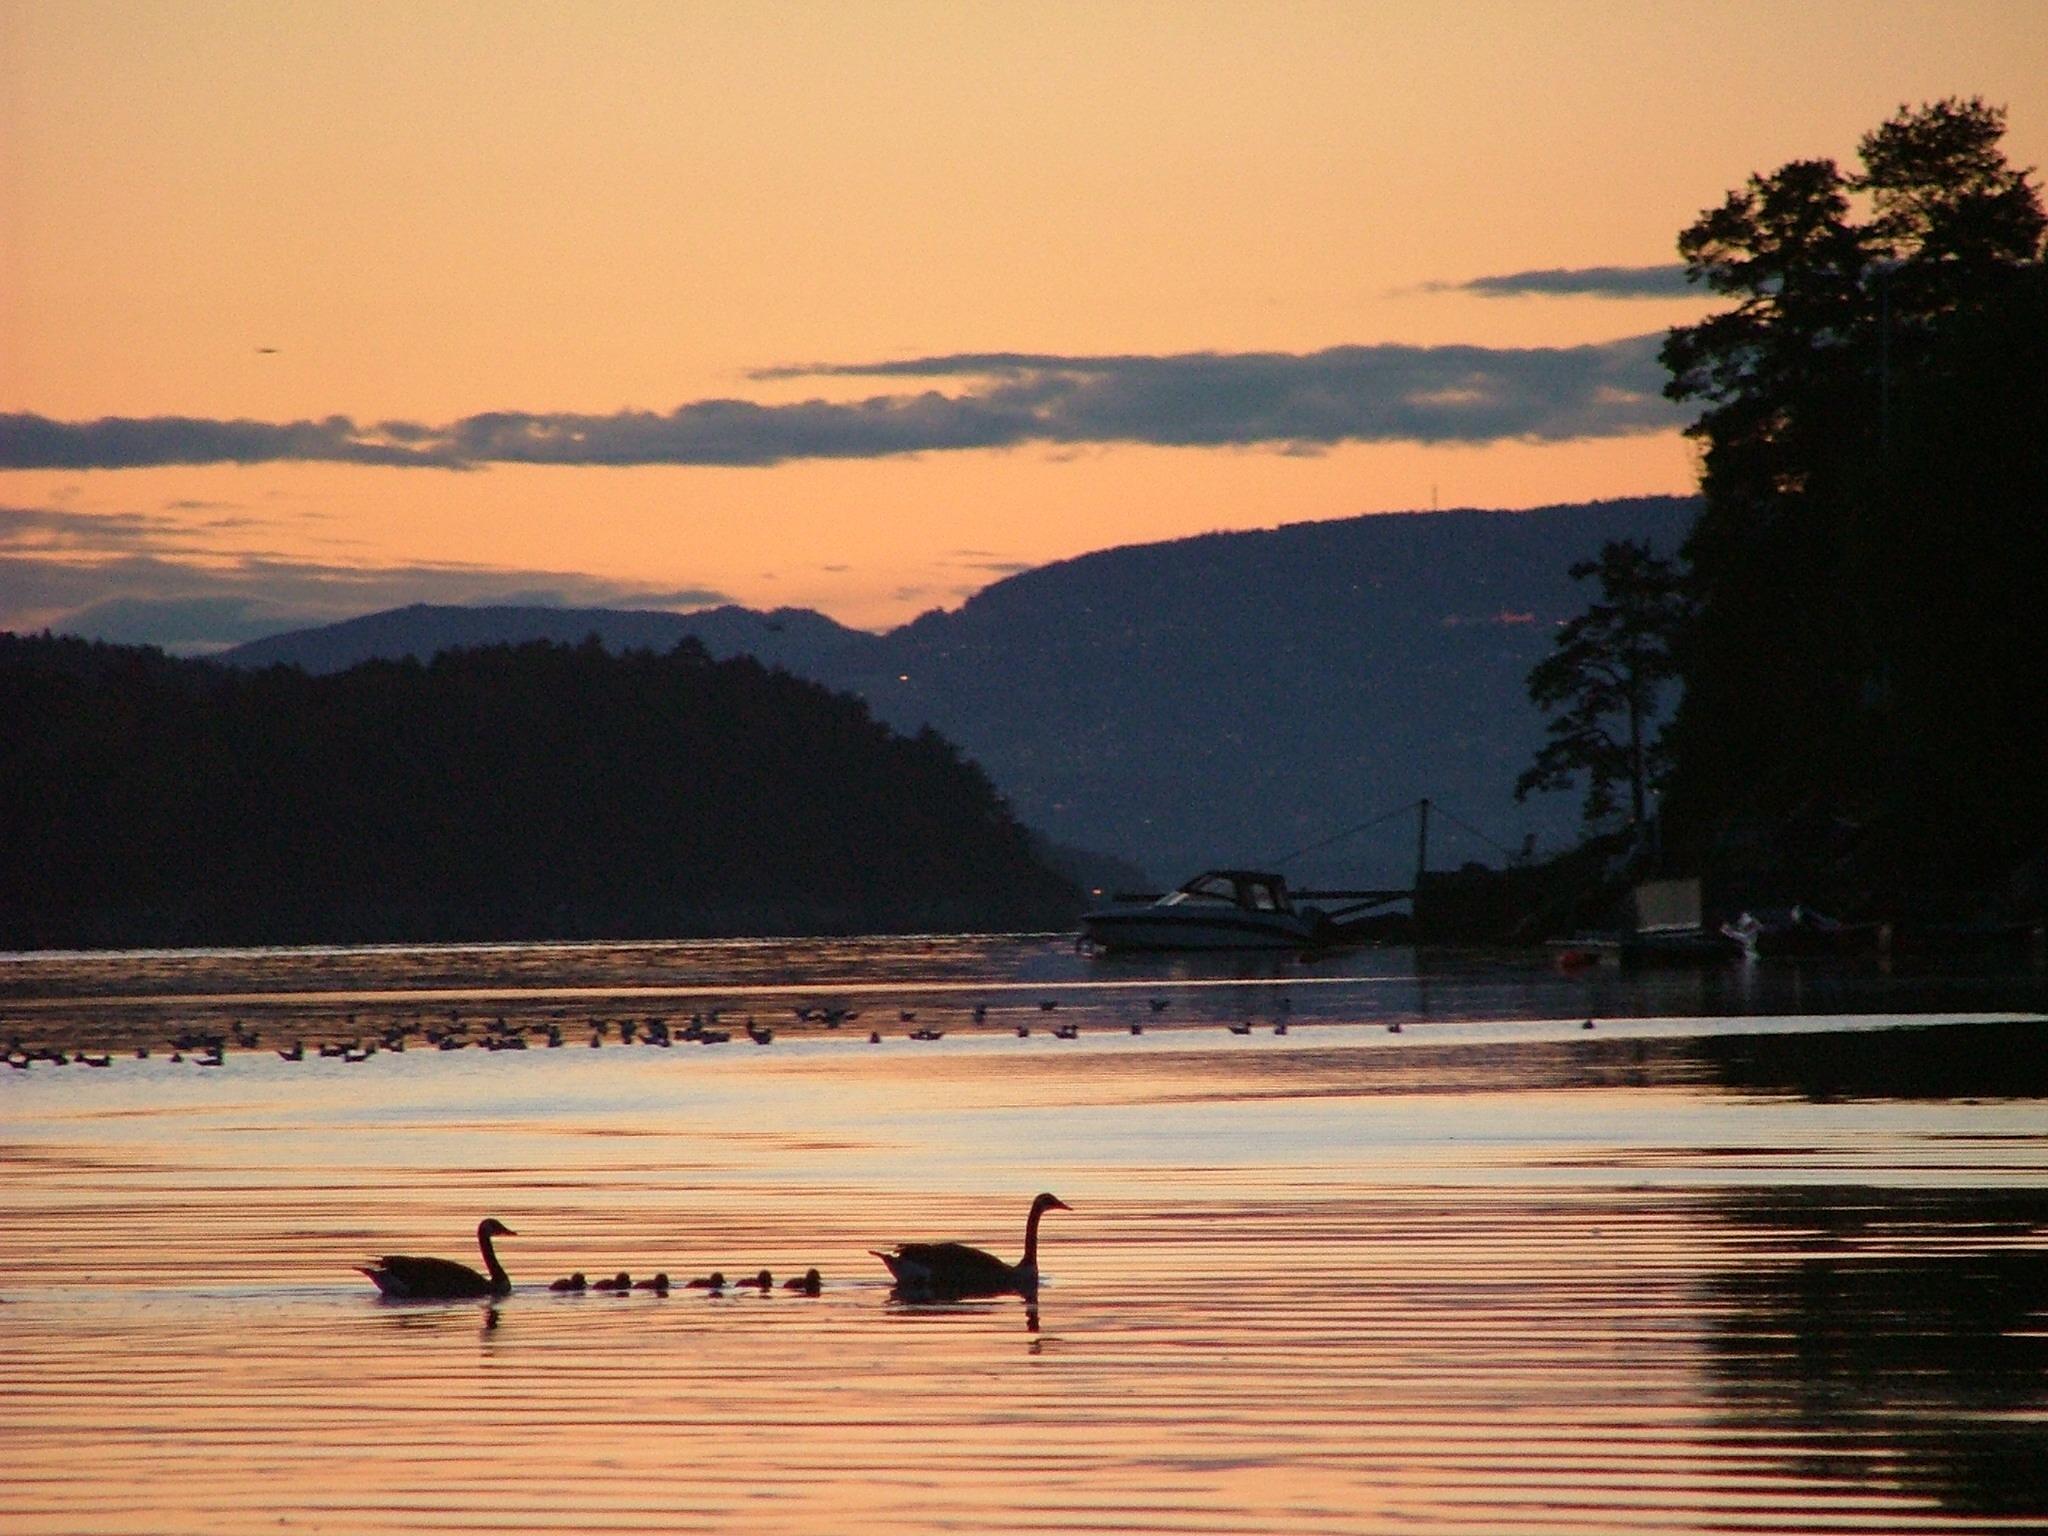
beach, sea, coast, silhouette, bird, cloud, sky, sunrise, sunset, night, morning, shore, lake, dawn, river, dusk, wild, evening, reflection, peaceful, calm, bay, swimming, body of water, swan, swans, atmospheric phenomenon